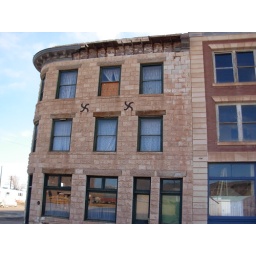
An old abandoned office building in Goldfield, NV.